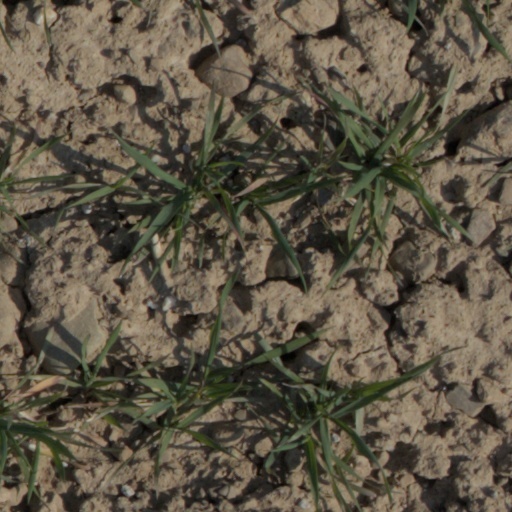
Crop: wheat